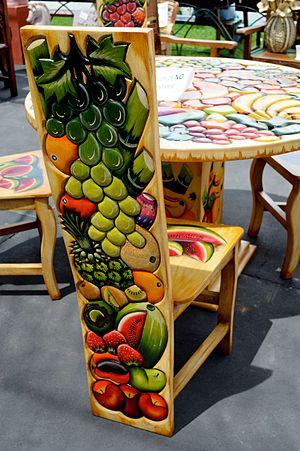
L'artisanat et les arts populaires de l'état de Michoacán est une tradition régionale mexicaine centrée sur l'État de Michoacán, au centre-ouest du Mexique. Ses origines remontent à l'Empire Purépecha, puis aux efforts de Vasco de Quiroga pour organiser et promouvoir le commerce et l'artisanat dans ce qui est aujourd'hui le nord et le nord-est de l'État. L'État dispose d'une grande variété de plus de trente métiers, dont les plus importants sont le travail du bois, de la céramique et du textile. Certains sont plus particuliers à l'État, comme la création d'images religieuses à partir de pâte de tiges de maïs et d'un type de mosaïque faite de paille de blé teintée sur un carton ciré. Bien qu'il existe un soutien aux artisans sous forme de concours, de foires et de marques collectives pour certaines marchandises, l'artisanat du Michoacán n'a pas accès aux marchés, en particulier ceux destinés aux touristes.